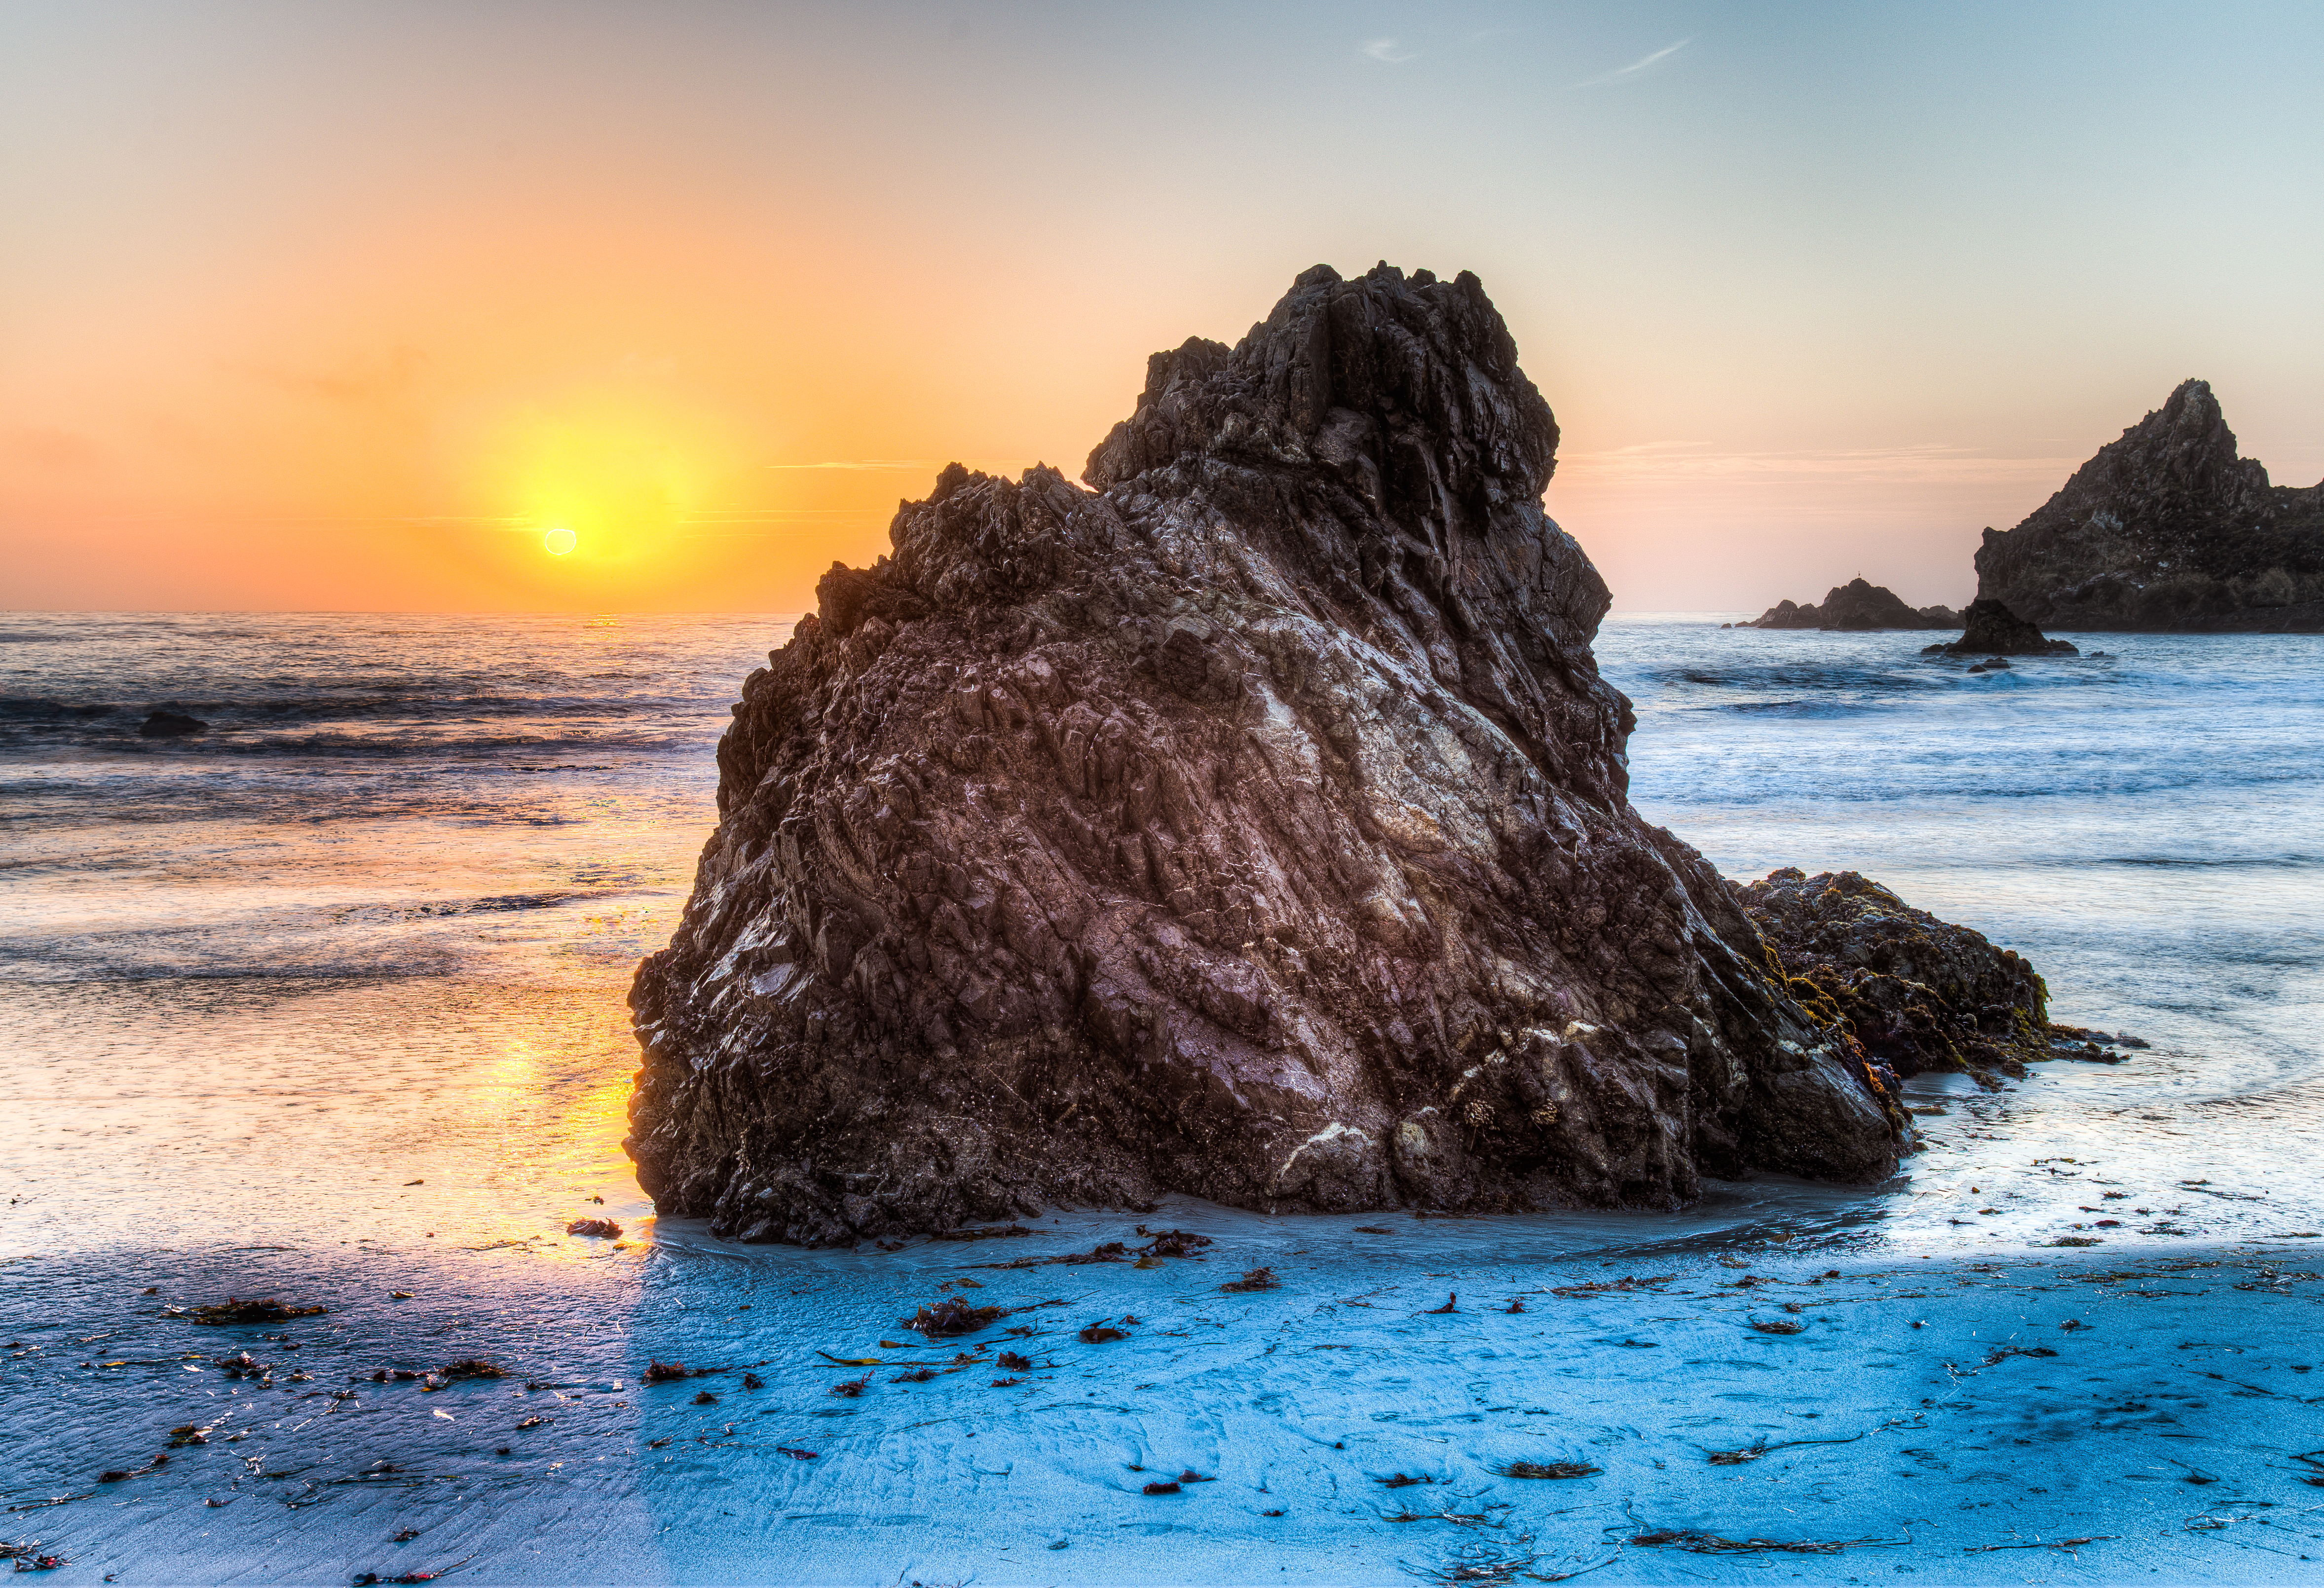
beach, sea, coast, sand, rock, ocean, horizon, cloud, sunrise, sunset, sunlight, morning, shore, wave, dawn, cliff, dusk, reflection, bay, terrain, material, body of water, rocks, hdr, pacific, bigsur, cape, kelps, wind wave